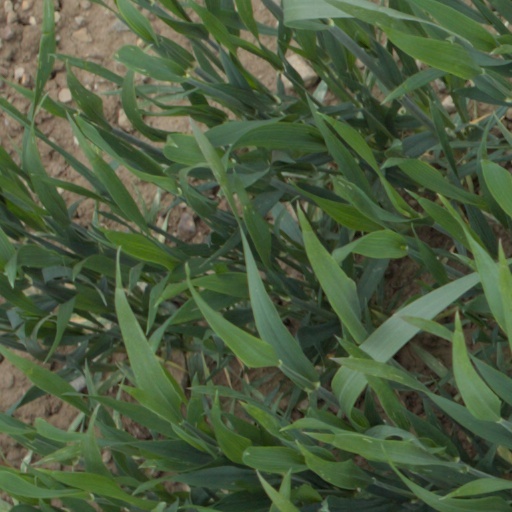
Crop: wheat